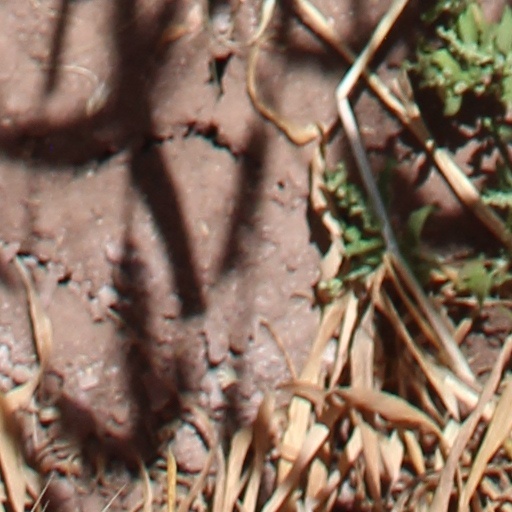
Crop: wheat